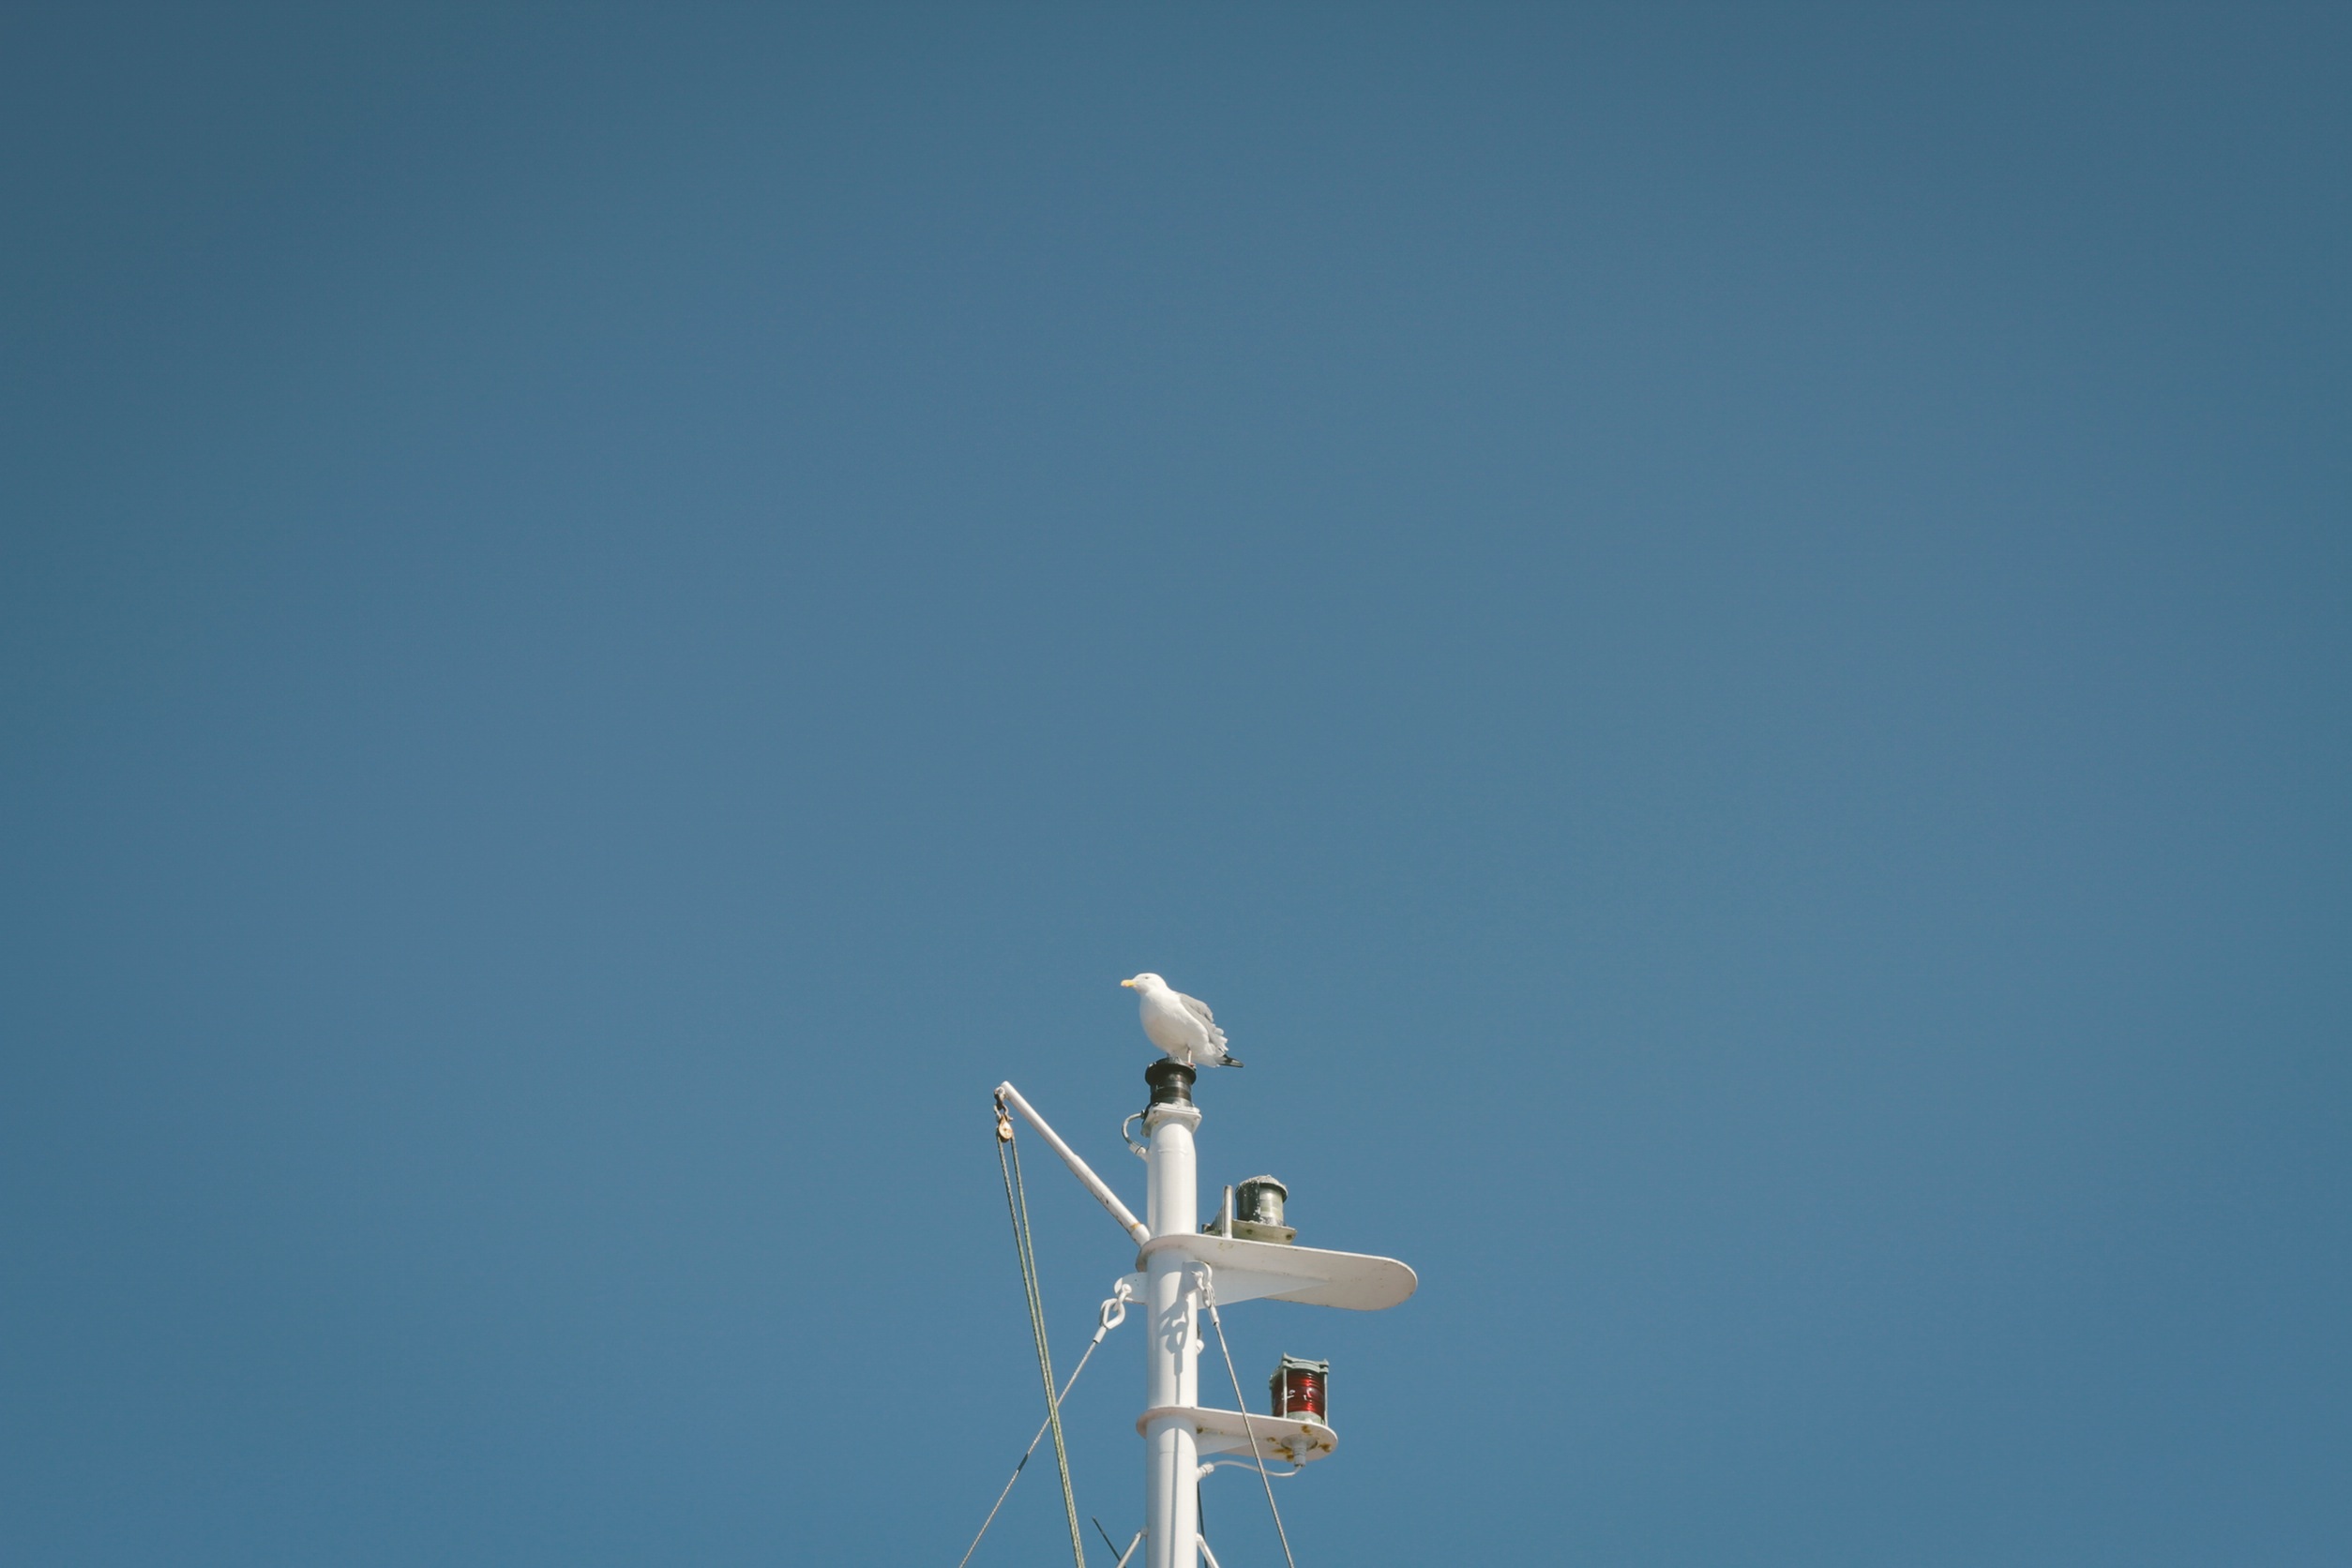
bird, wing, cloud, sky, wind, vehicle, mast, flight, machine, blue, wind turbine, street light, lighting, atmosphere of earth